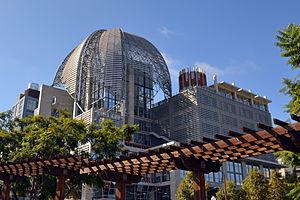
La San Diego Public Library est le système de bibliothèques publiques desservant la ville de San Diego, en Californie.